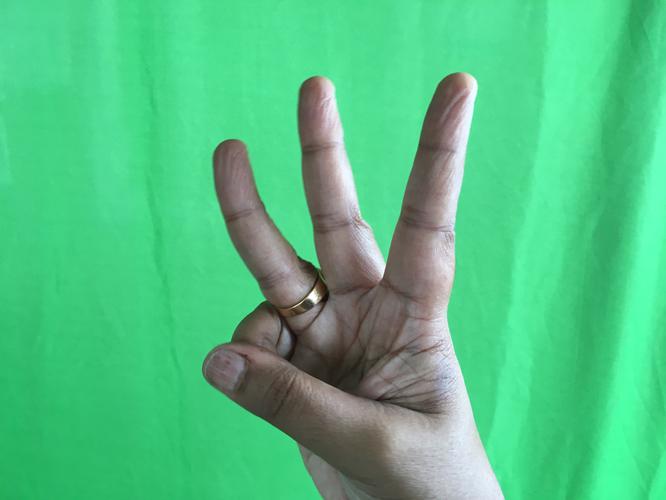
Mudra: Trishulam
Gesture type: single_hand